Massachusetts's 17th Worcester House district

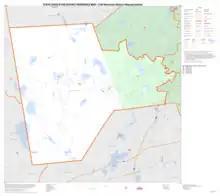
Map of Massachusetts House of Representatives' 17th Worcester district, based on the 2010 United States census.

The 17th Worcester district is one of 160 state legislative districts for the Massachusetts House of Representatives. It is located in Central Massachusetts.